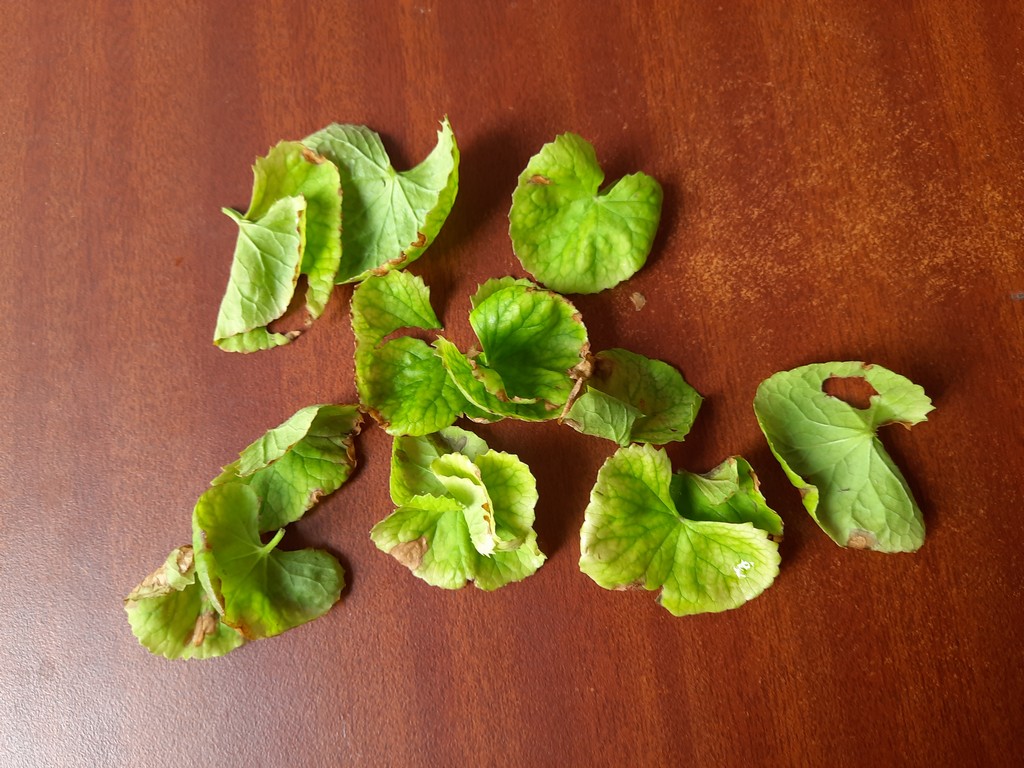
Label: Unhealthy